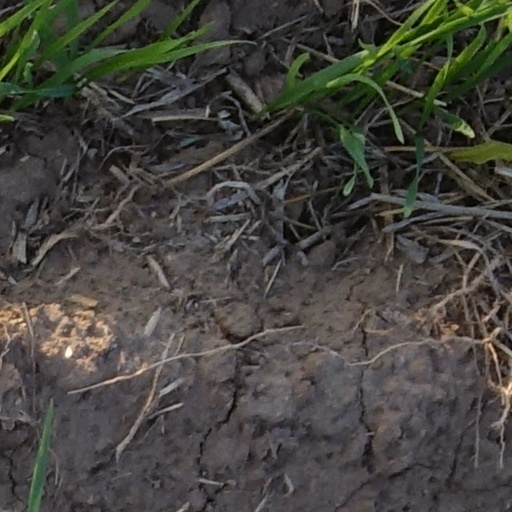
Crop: wheat